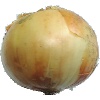
Label: white_onion